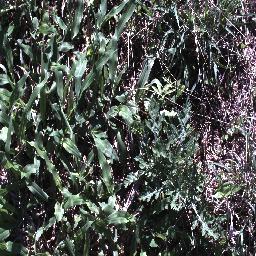
Label: parthenium